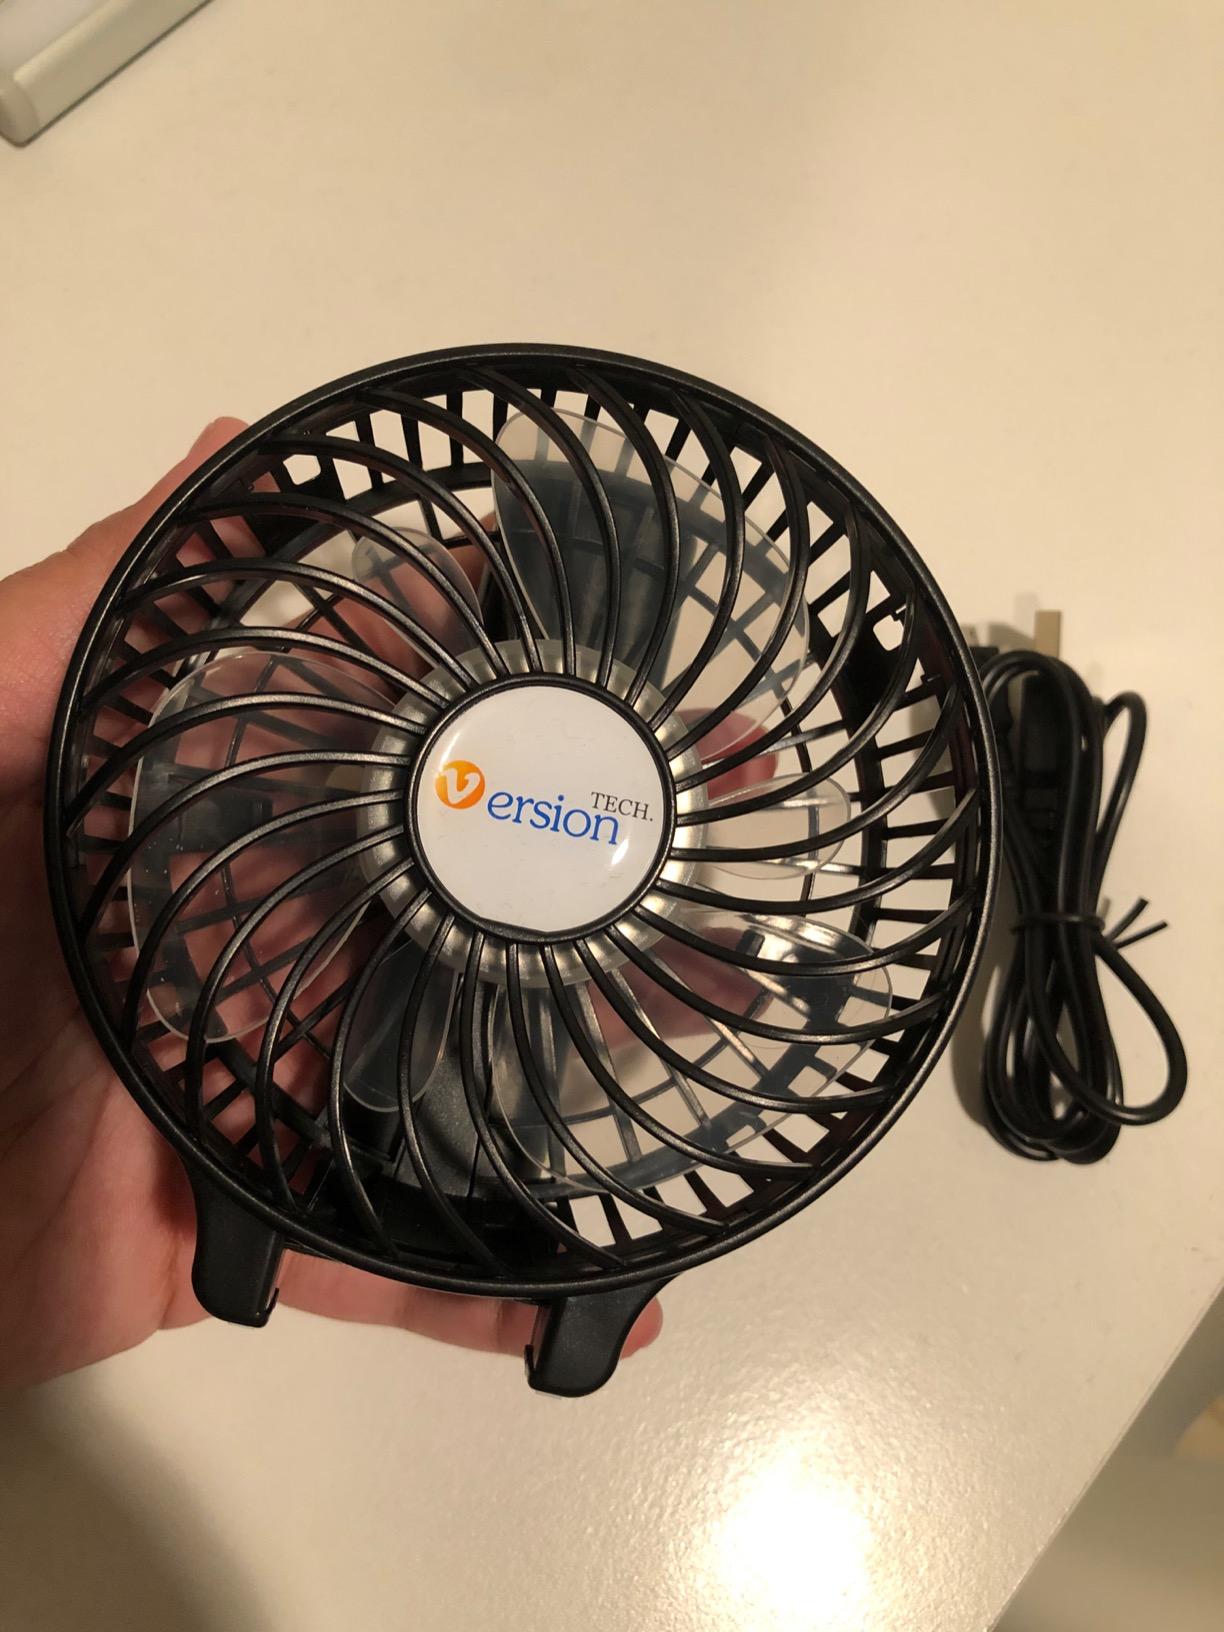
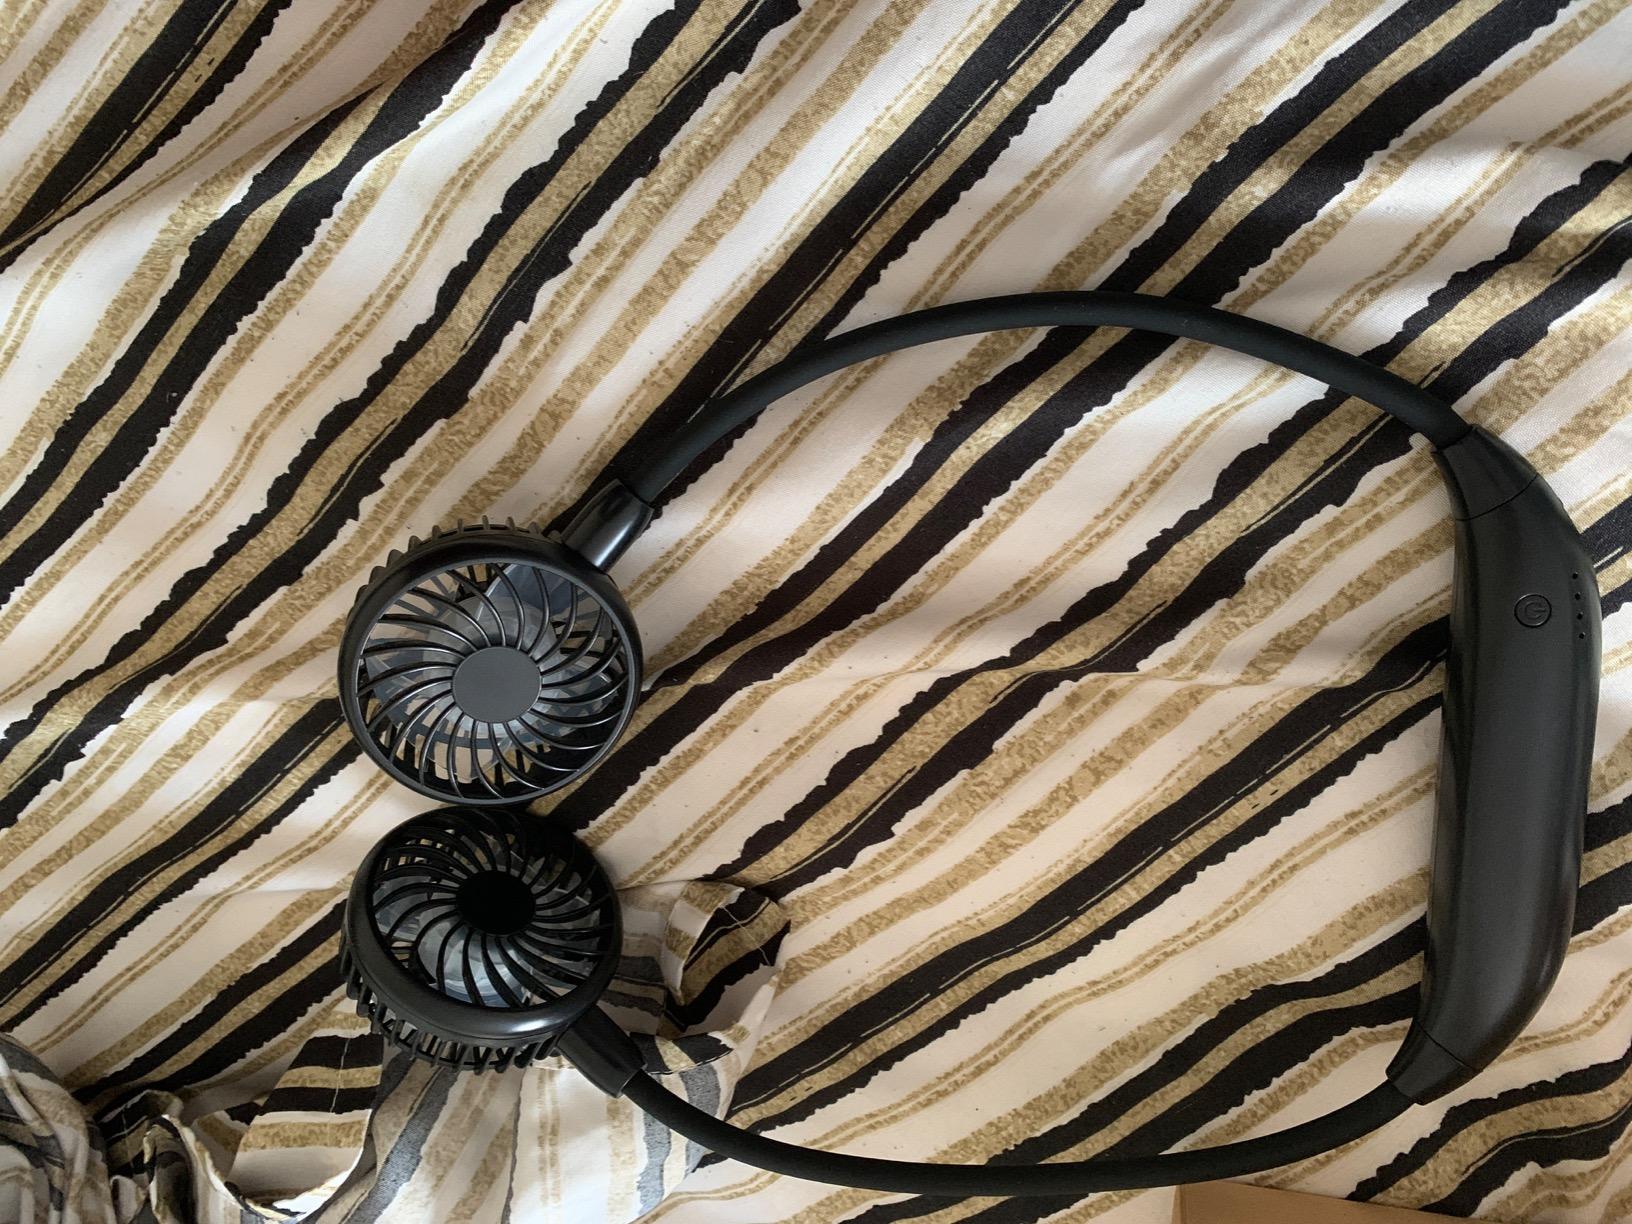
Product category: fan
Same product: no